List of marine aquarium fish species

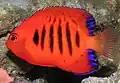
Flame angelfish

Although Dwarf Angelfish are smaller and generally more manageable than their larger counterparts, they still have some specific care requirements. They are omnivores, but plenty of vegetable matter, preferably in the form of macroalgae, should be provided for their grazing pleasure. Their suitability for reef tanks is hotly debated, so add at your own risk. Specimens that have been successfully maintained in reef aquaria include the Flame and Coral Beauty angels. However, for obvious reasons they should not be put into tanks with expensive decorative macroalgae.